Liniers railway station

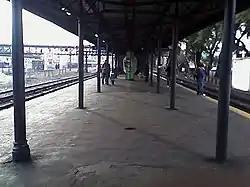
Liniers railway station

Estación Liniers is a railway station located in the Liniers barrio of Buenos Aires, Argentina.